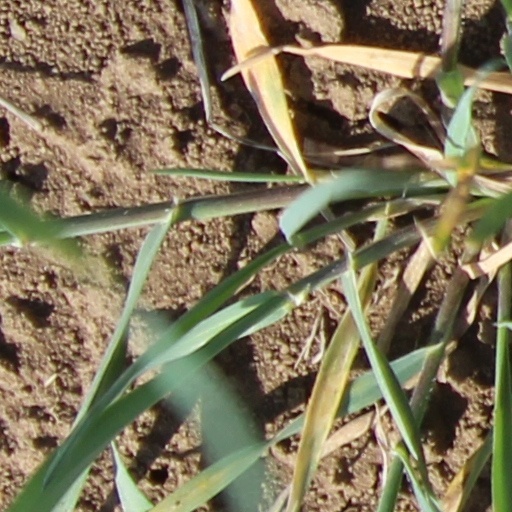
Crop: wheat